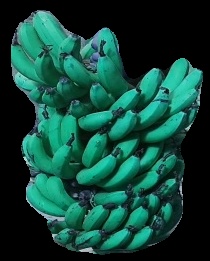
Variety: pachbale
Grade: grade3